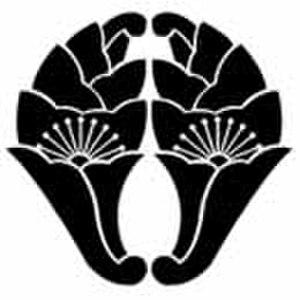
Le clan Ōtomo était un clan japonais qui a servi les Okimi pendant une longue période. Le clan perdit de l'influence après la réforme de Taika en 645 avant d'en regagner à la cour au côté de Jinshin en 672. Ses terres natales étaient situées dans la province de Bungo, au nord de Kyushu.